Miguel Ángel Pichetto

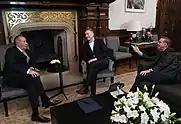
Pichetto with Macri and Adolfo Rodríguez Saá

Pichetto campaigned for governor of Río Negro Province in the 2007 elections. There was some doubt as to whether Kirchner would support fellow Peronist Pichetto, or the incumbent UCR governor, Miguel Saiz, who was a leading supporter of Kirchner from (the opposition) UCR ranks. Kirchner ultimately kept out of the provincial elections, and Pichetto lost to Saiz.